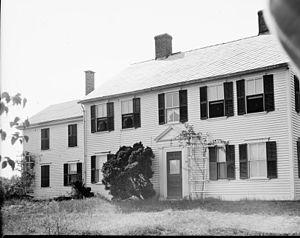
La maison du capitaine Stephen Olney, North Providence, Rhode Island, États-Unis This is an image of a place or building that is listed on the National Register of Historic Places in the United States of America. Its reference number is 74000003